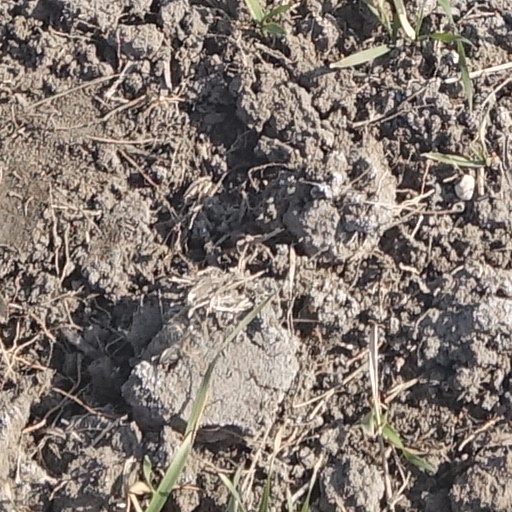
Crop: wheat